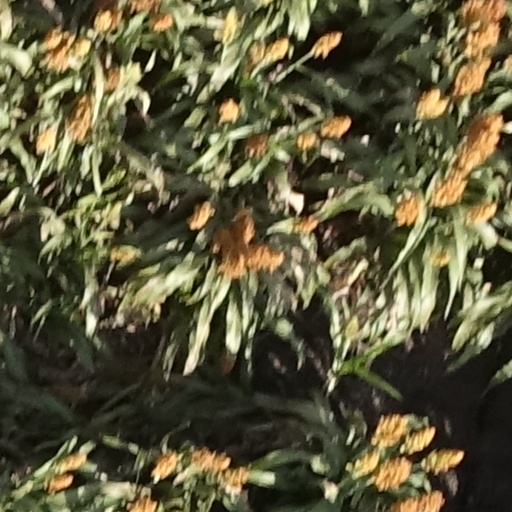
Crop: sorghum